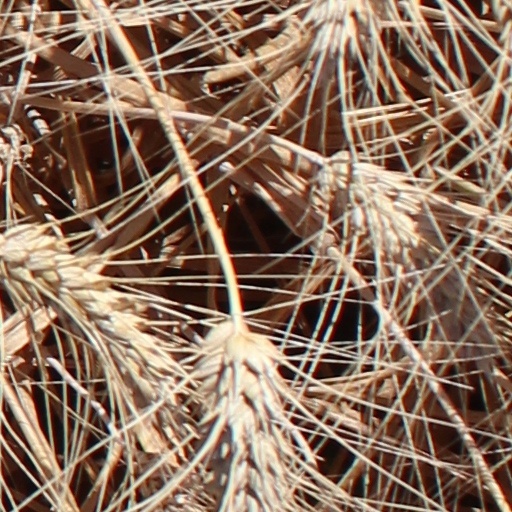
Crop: wheat